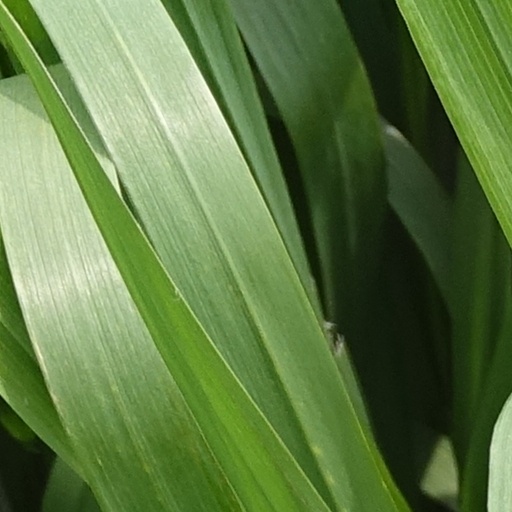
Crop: wheat